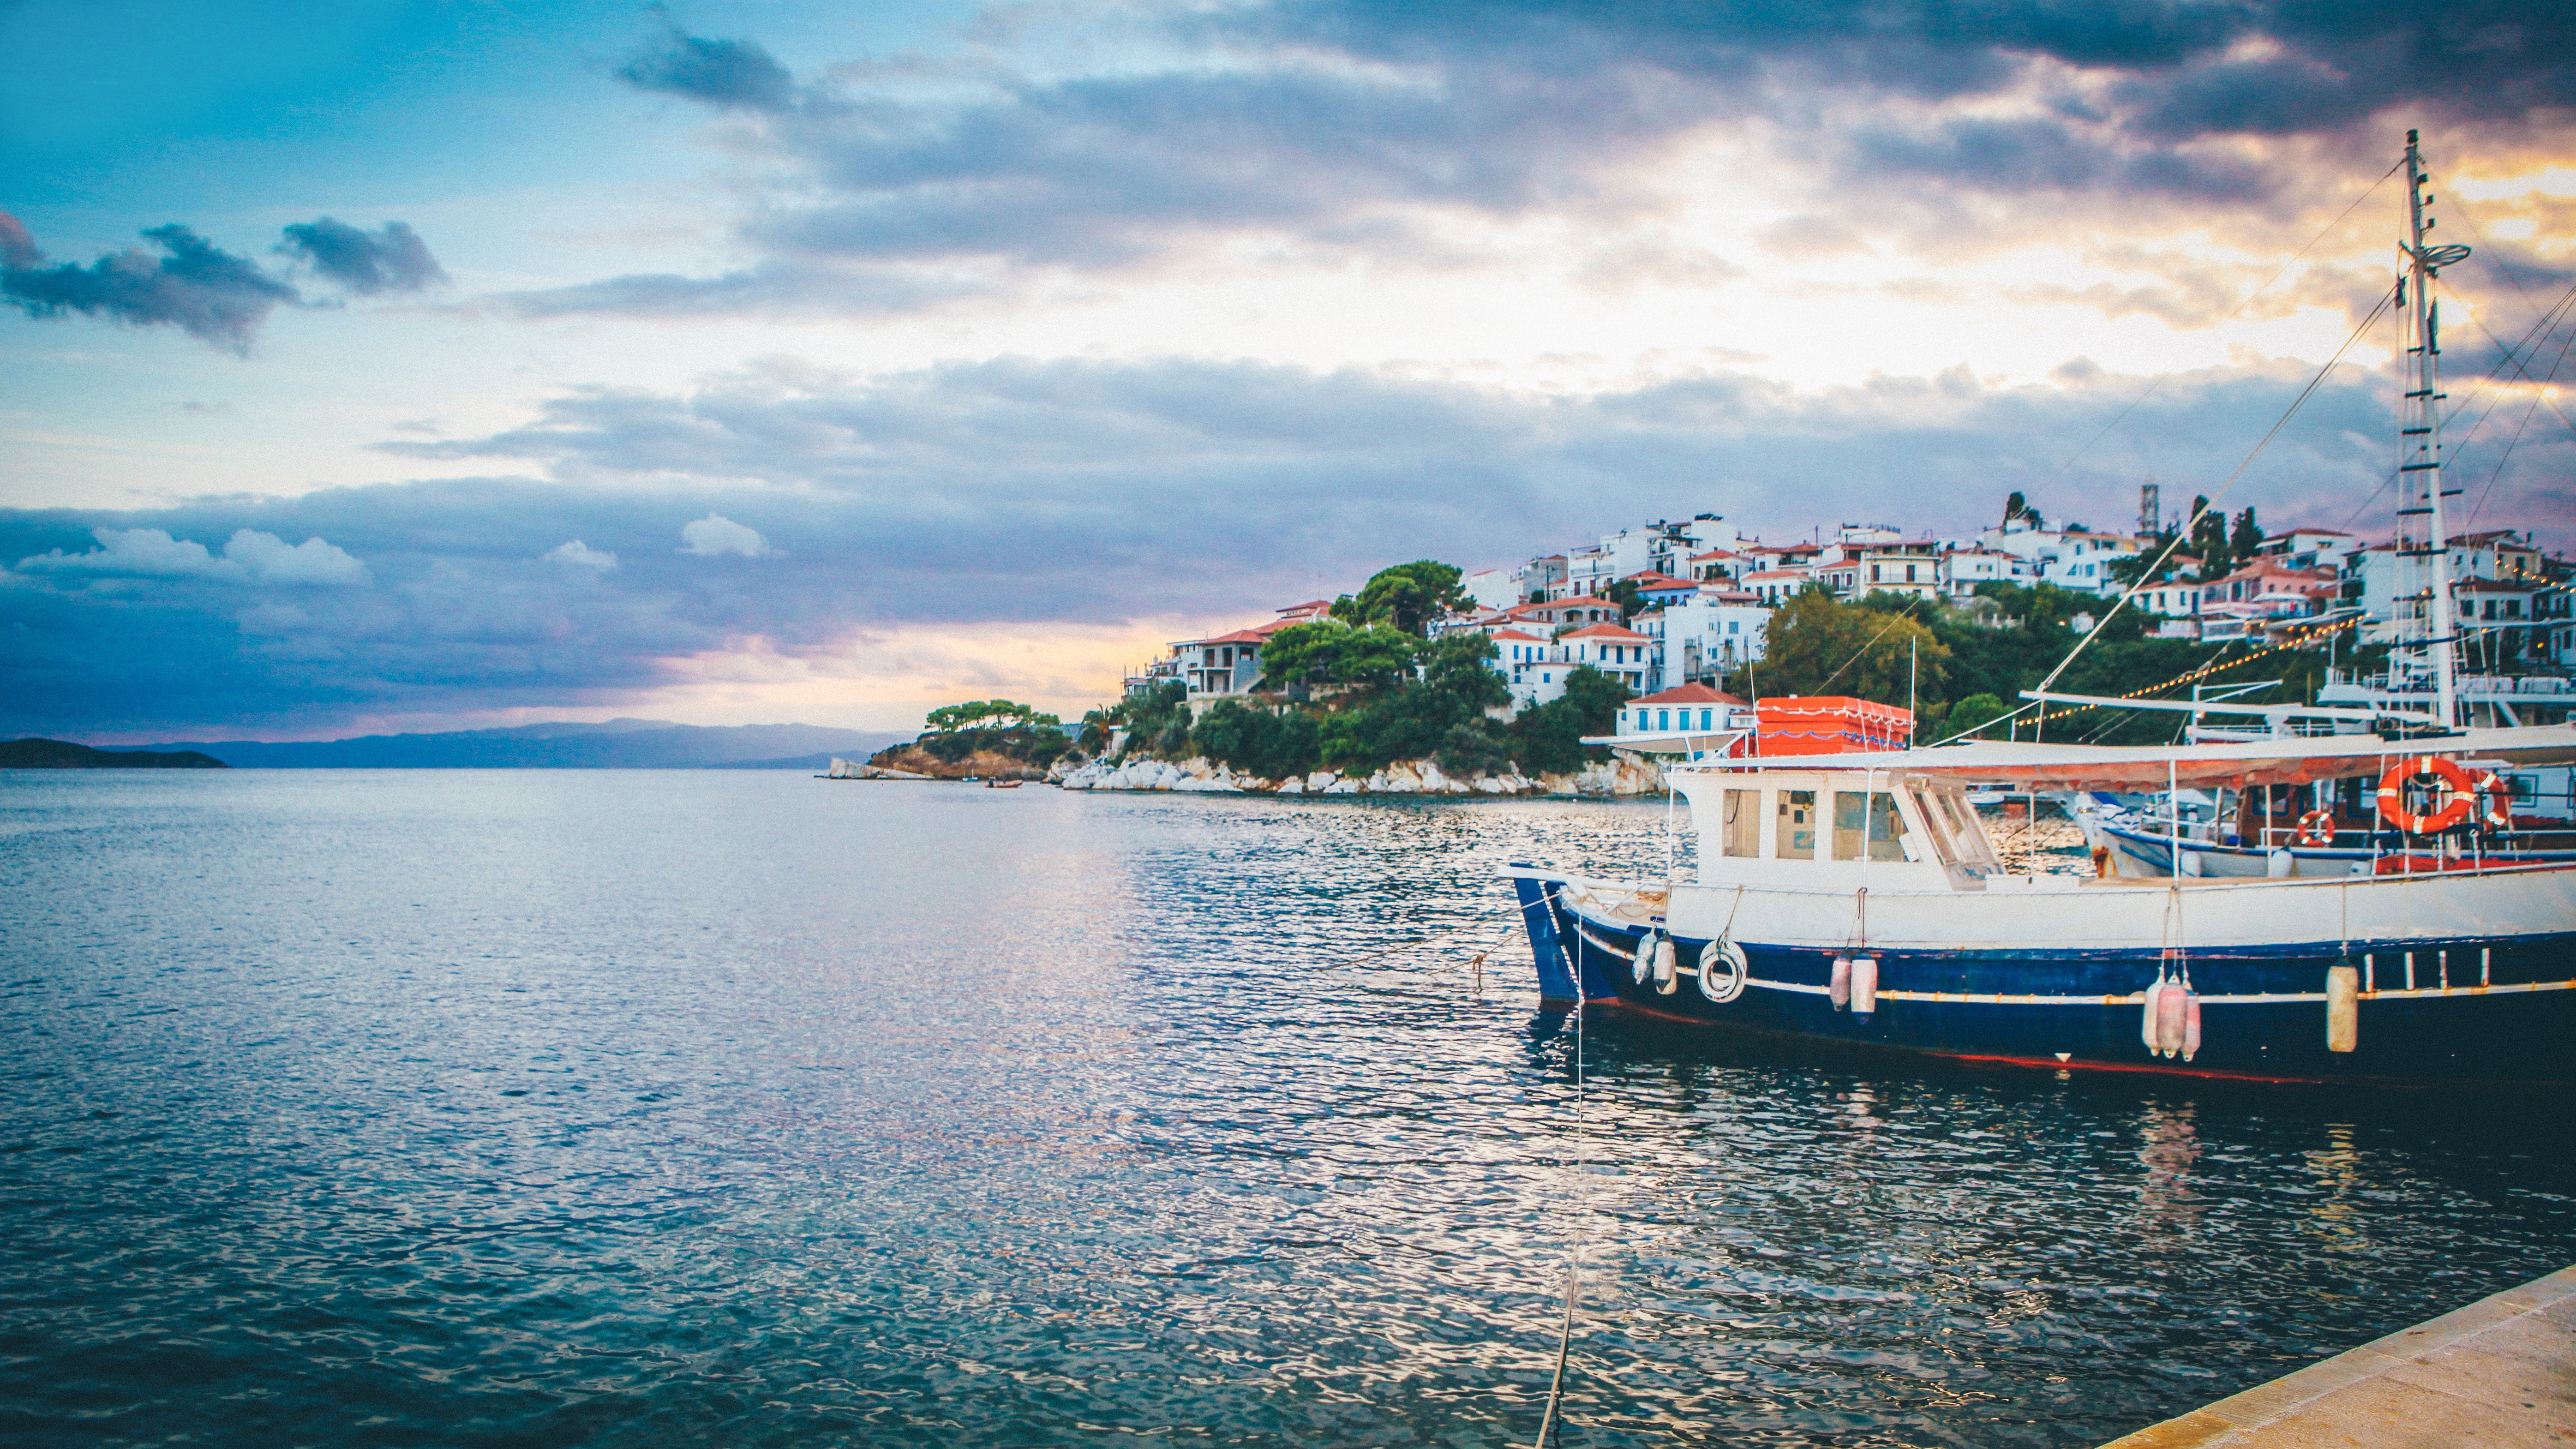
sea, coast, water, ocean, horizon, dock, cloud, boat, shore, town, pier, ship, vacation, village, transportation, vessel, vehicle, bay, harbor, port, body of water, nautical, caribbean, shipping, maritime, watercraft, passenger ship